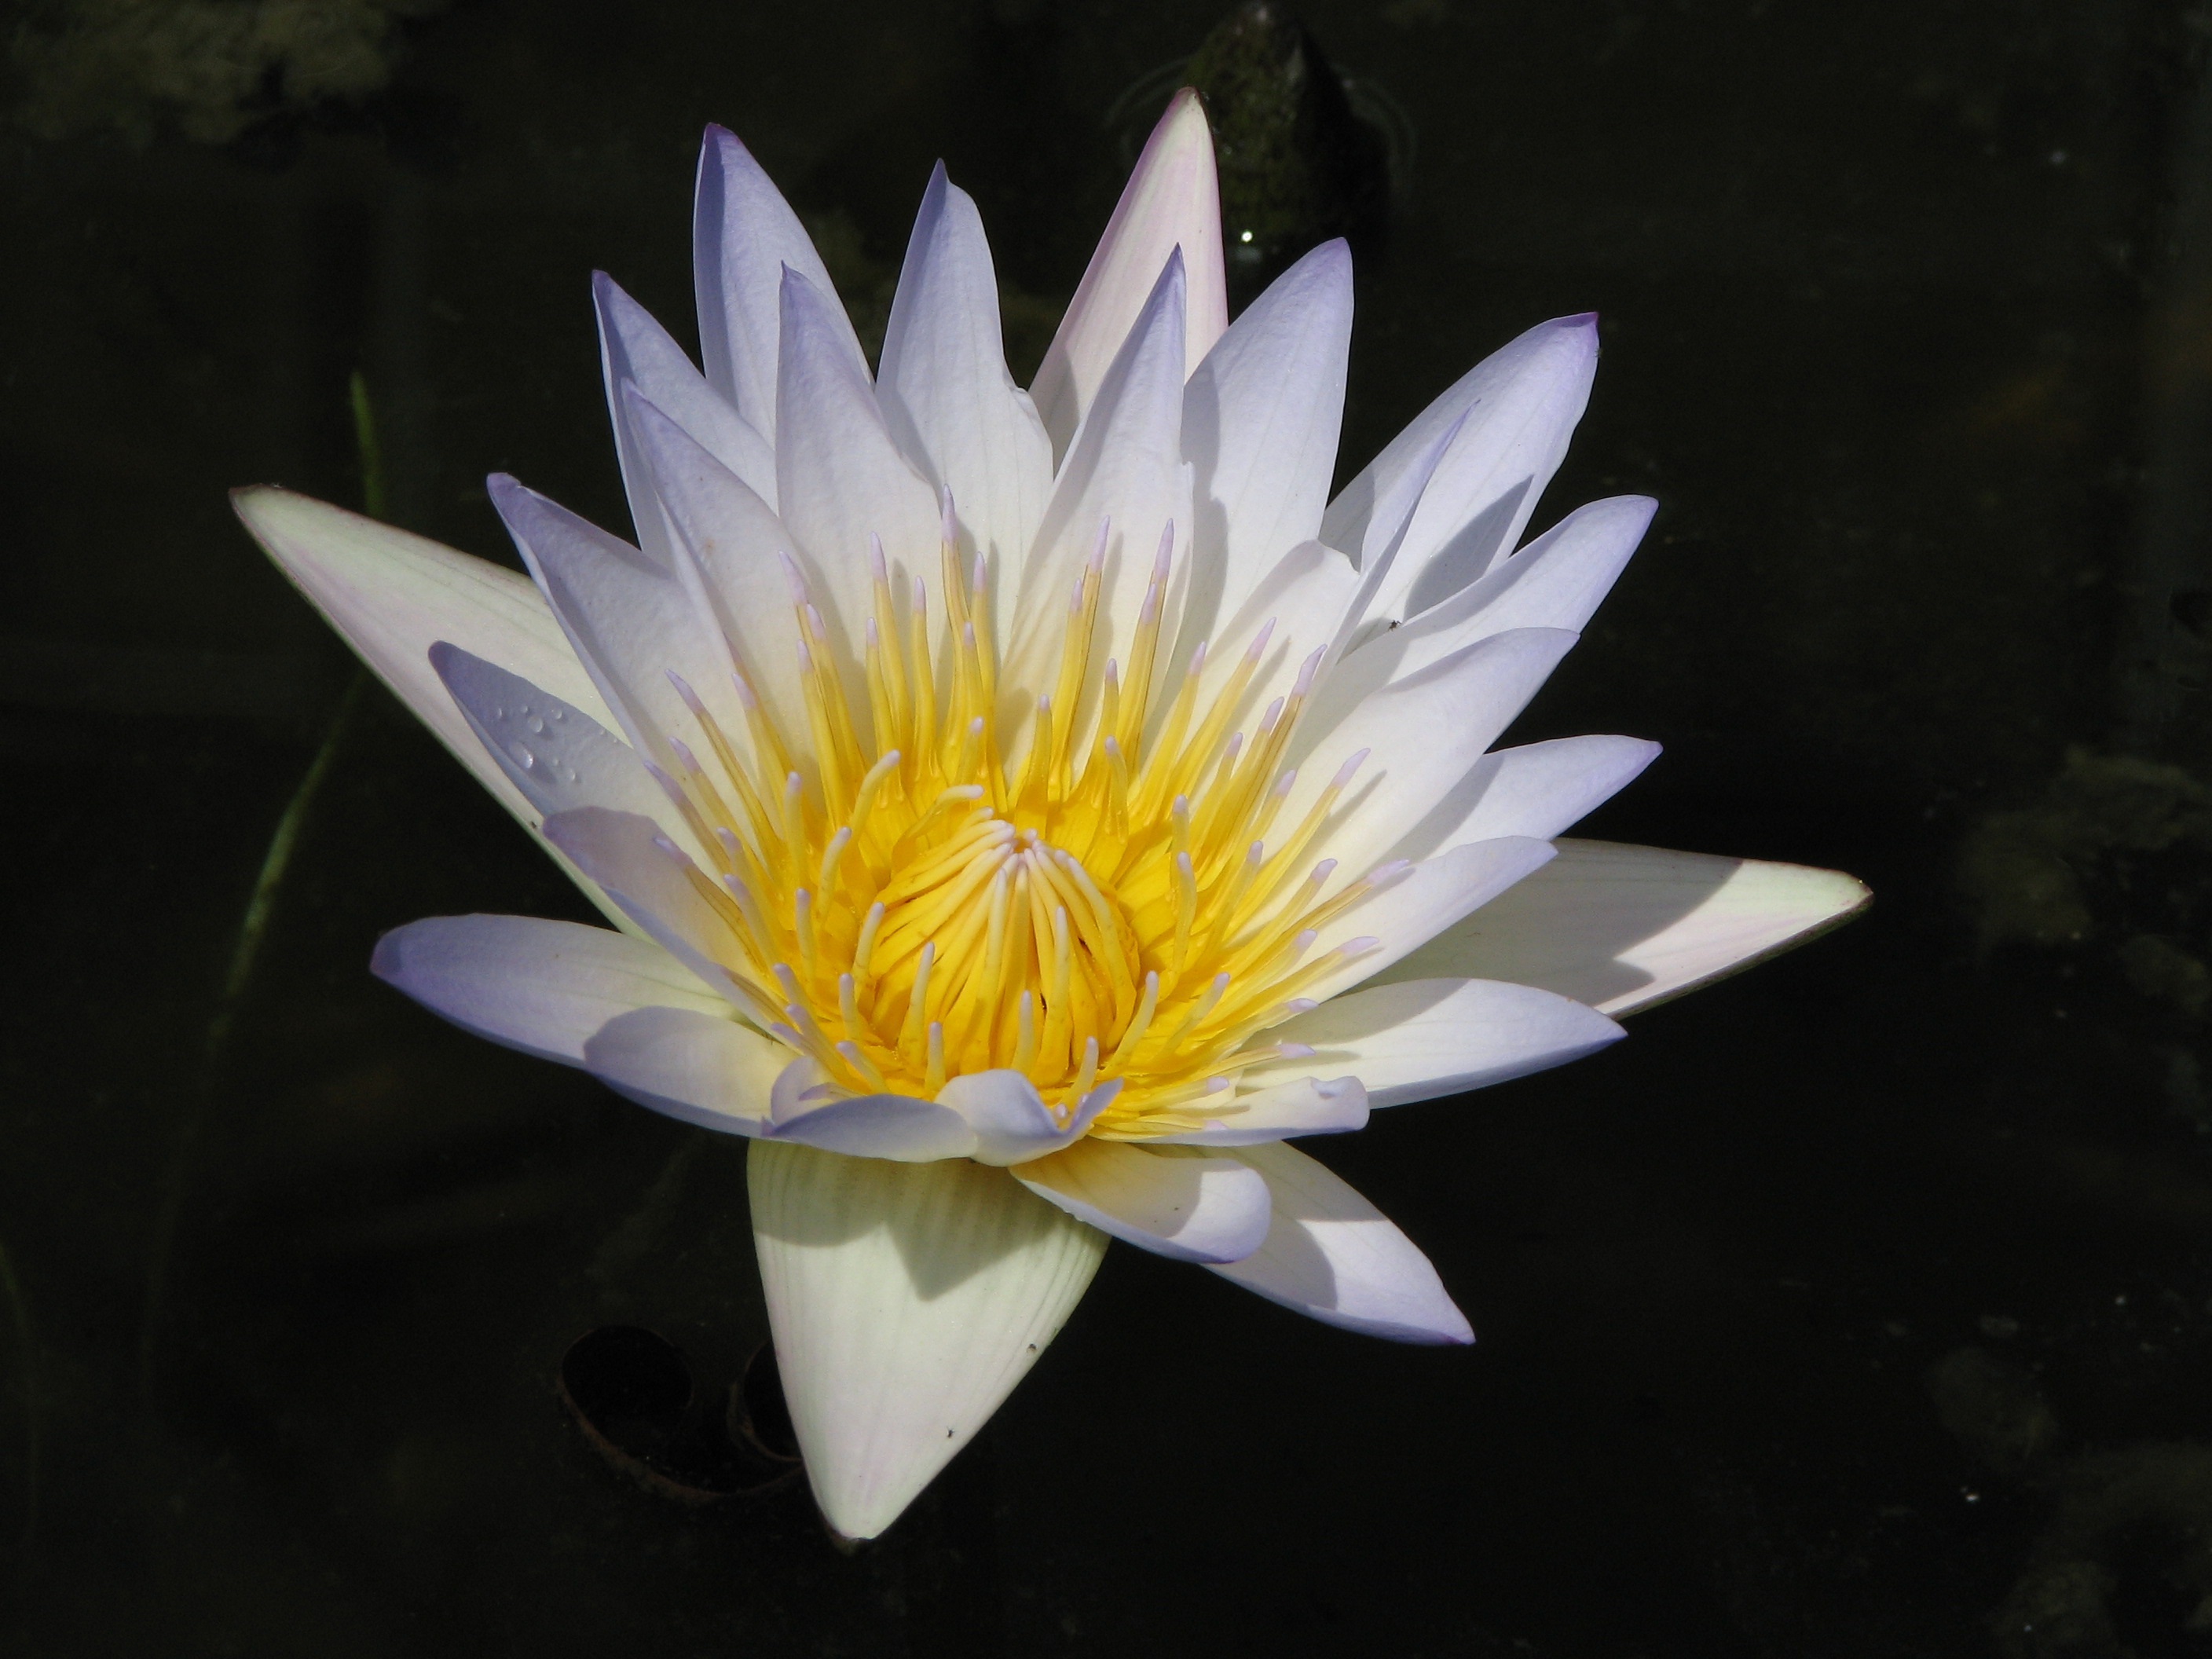
water, nature, blossom, plant, white, flower, petal, summer, pond, natural, botany, aquatic, yellow, sacred lotus, aquatic plant, flora, water lily, close up, lotus, lily, waterlily, macro photography, flowering plant, land plant, lotus family, proteales